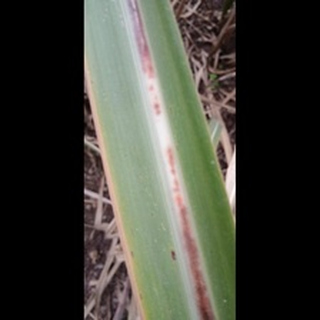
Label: sugarcane_red_rot